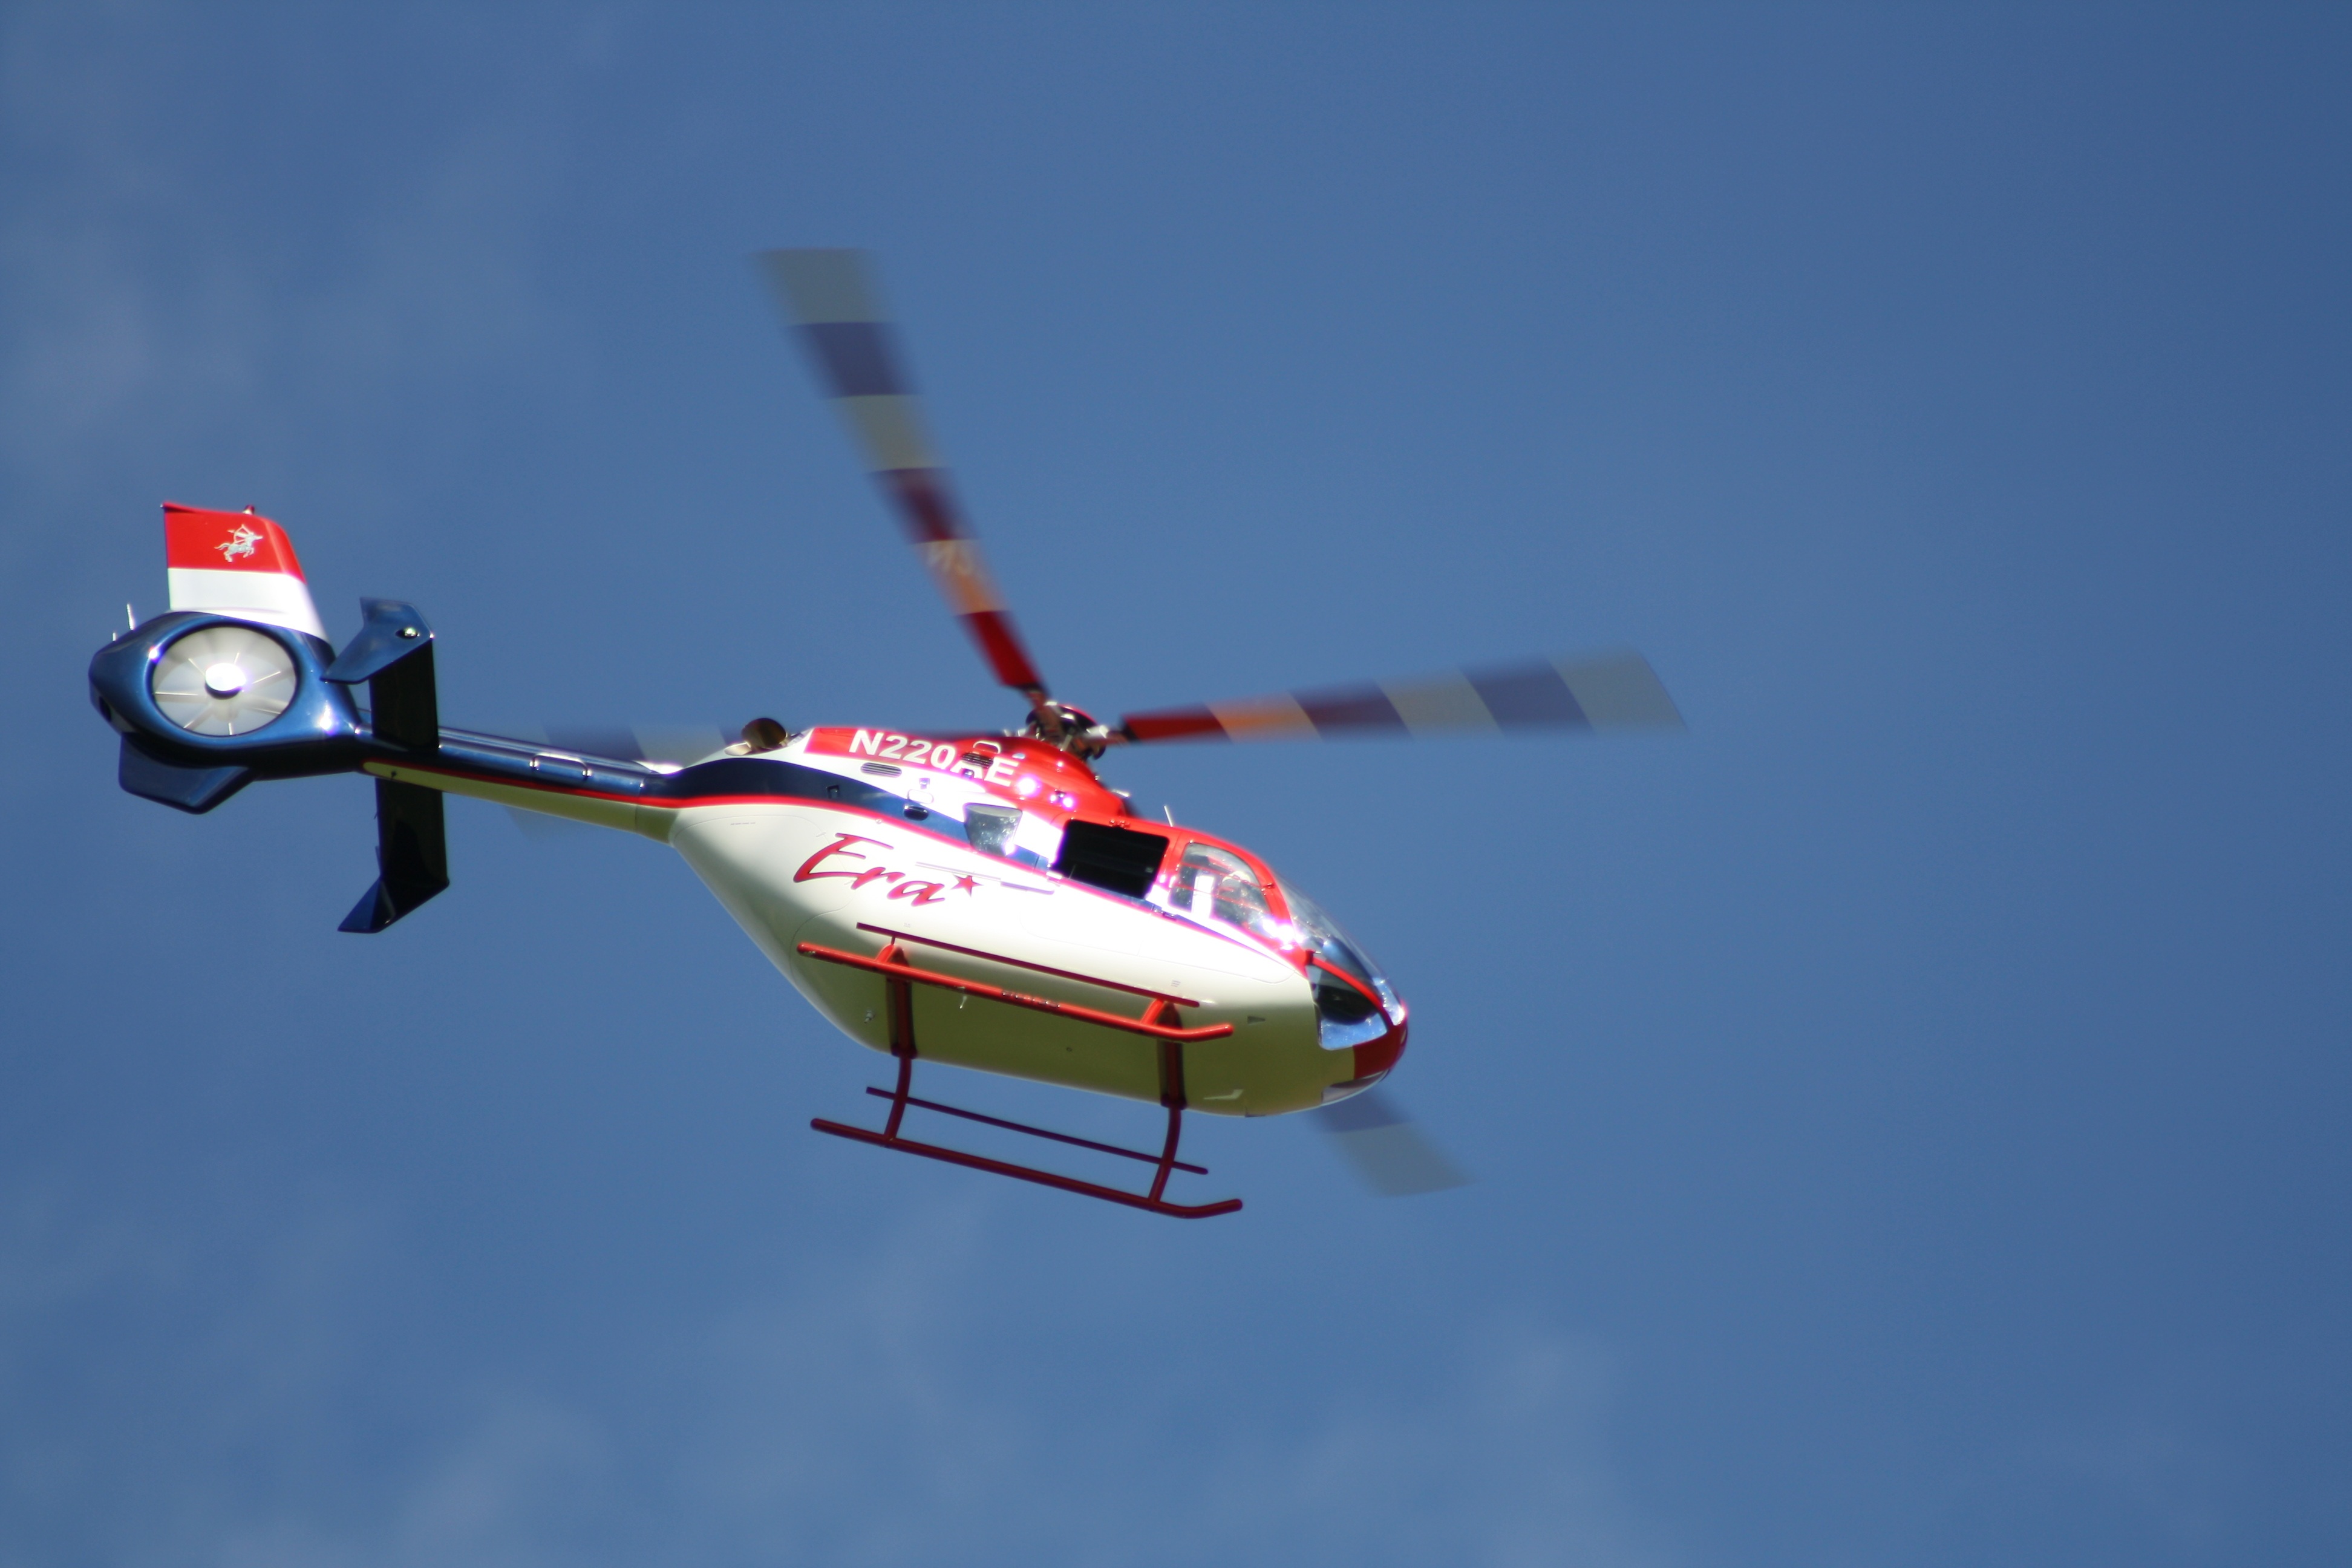
wing, airplane, aircraft, model, vehicle, airline, aviation, flight, helicopter, toy, rc, rotorcraft, air show, aerobatics, monoplane, atmosphere of earth, aircraft engine, general aviation, air racing, helicopter rotor, scale model making, bell 206